Marysville Joint Unified School District

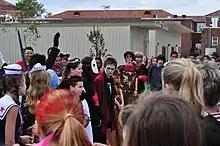
Students celebrate spirit week during halloween

In 2003 Marysville JUSD gave territory to Plumas Elementary School District and Wheatland Union High School District.